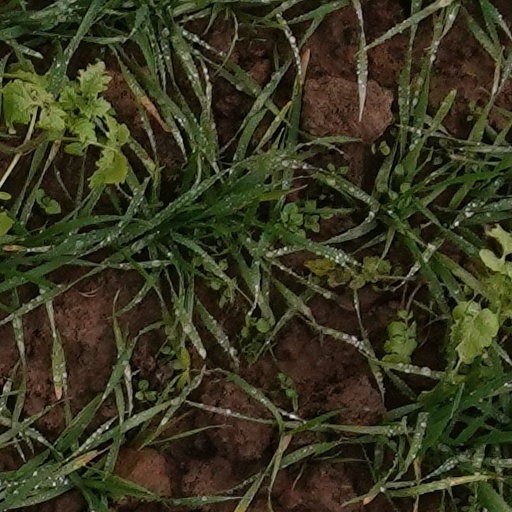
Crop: wheat